Baby (2000 film)

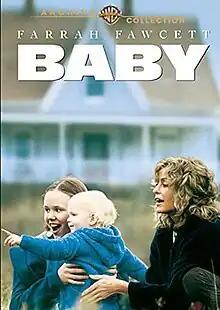
Promotional poster

Baby is a 2000 American made-for-television drama film starring Farrah Fawcett, Keith Carradine and an early performance from Alison Pill. It is based on the 1995 novel of the same name. The film premiered on October 8, 2000 on TNT.